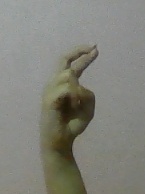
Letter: zay